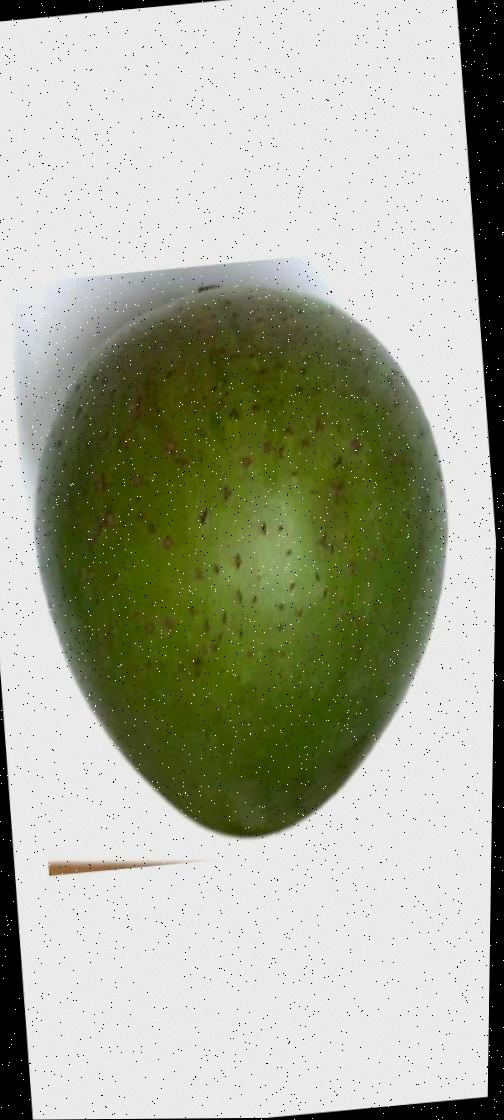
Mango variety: Ashshina Zhinuk